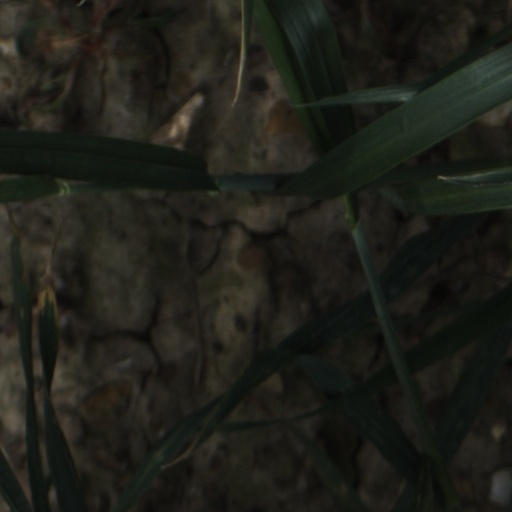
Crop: wheat